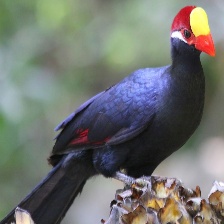
Species: VIOLET TURACO
Scientific name: MUSOPHAGA VIOLACEA